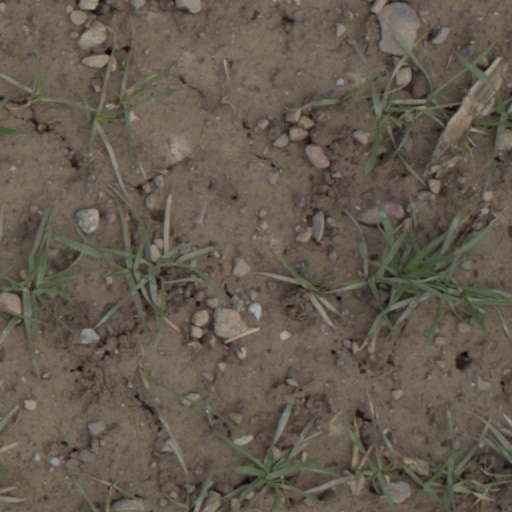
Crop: wheat